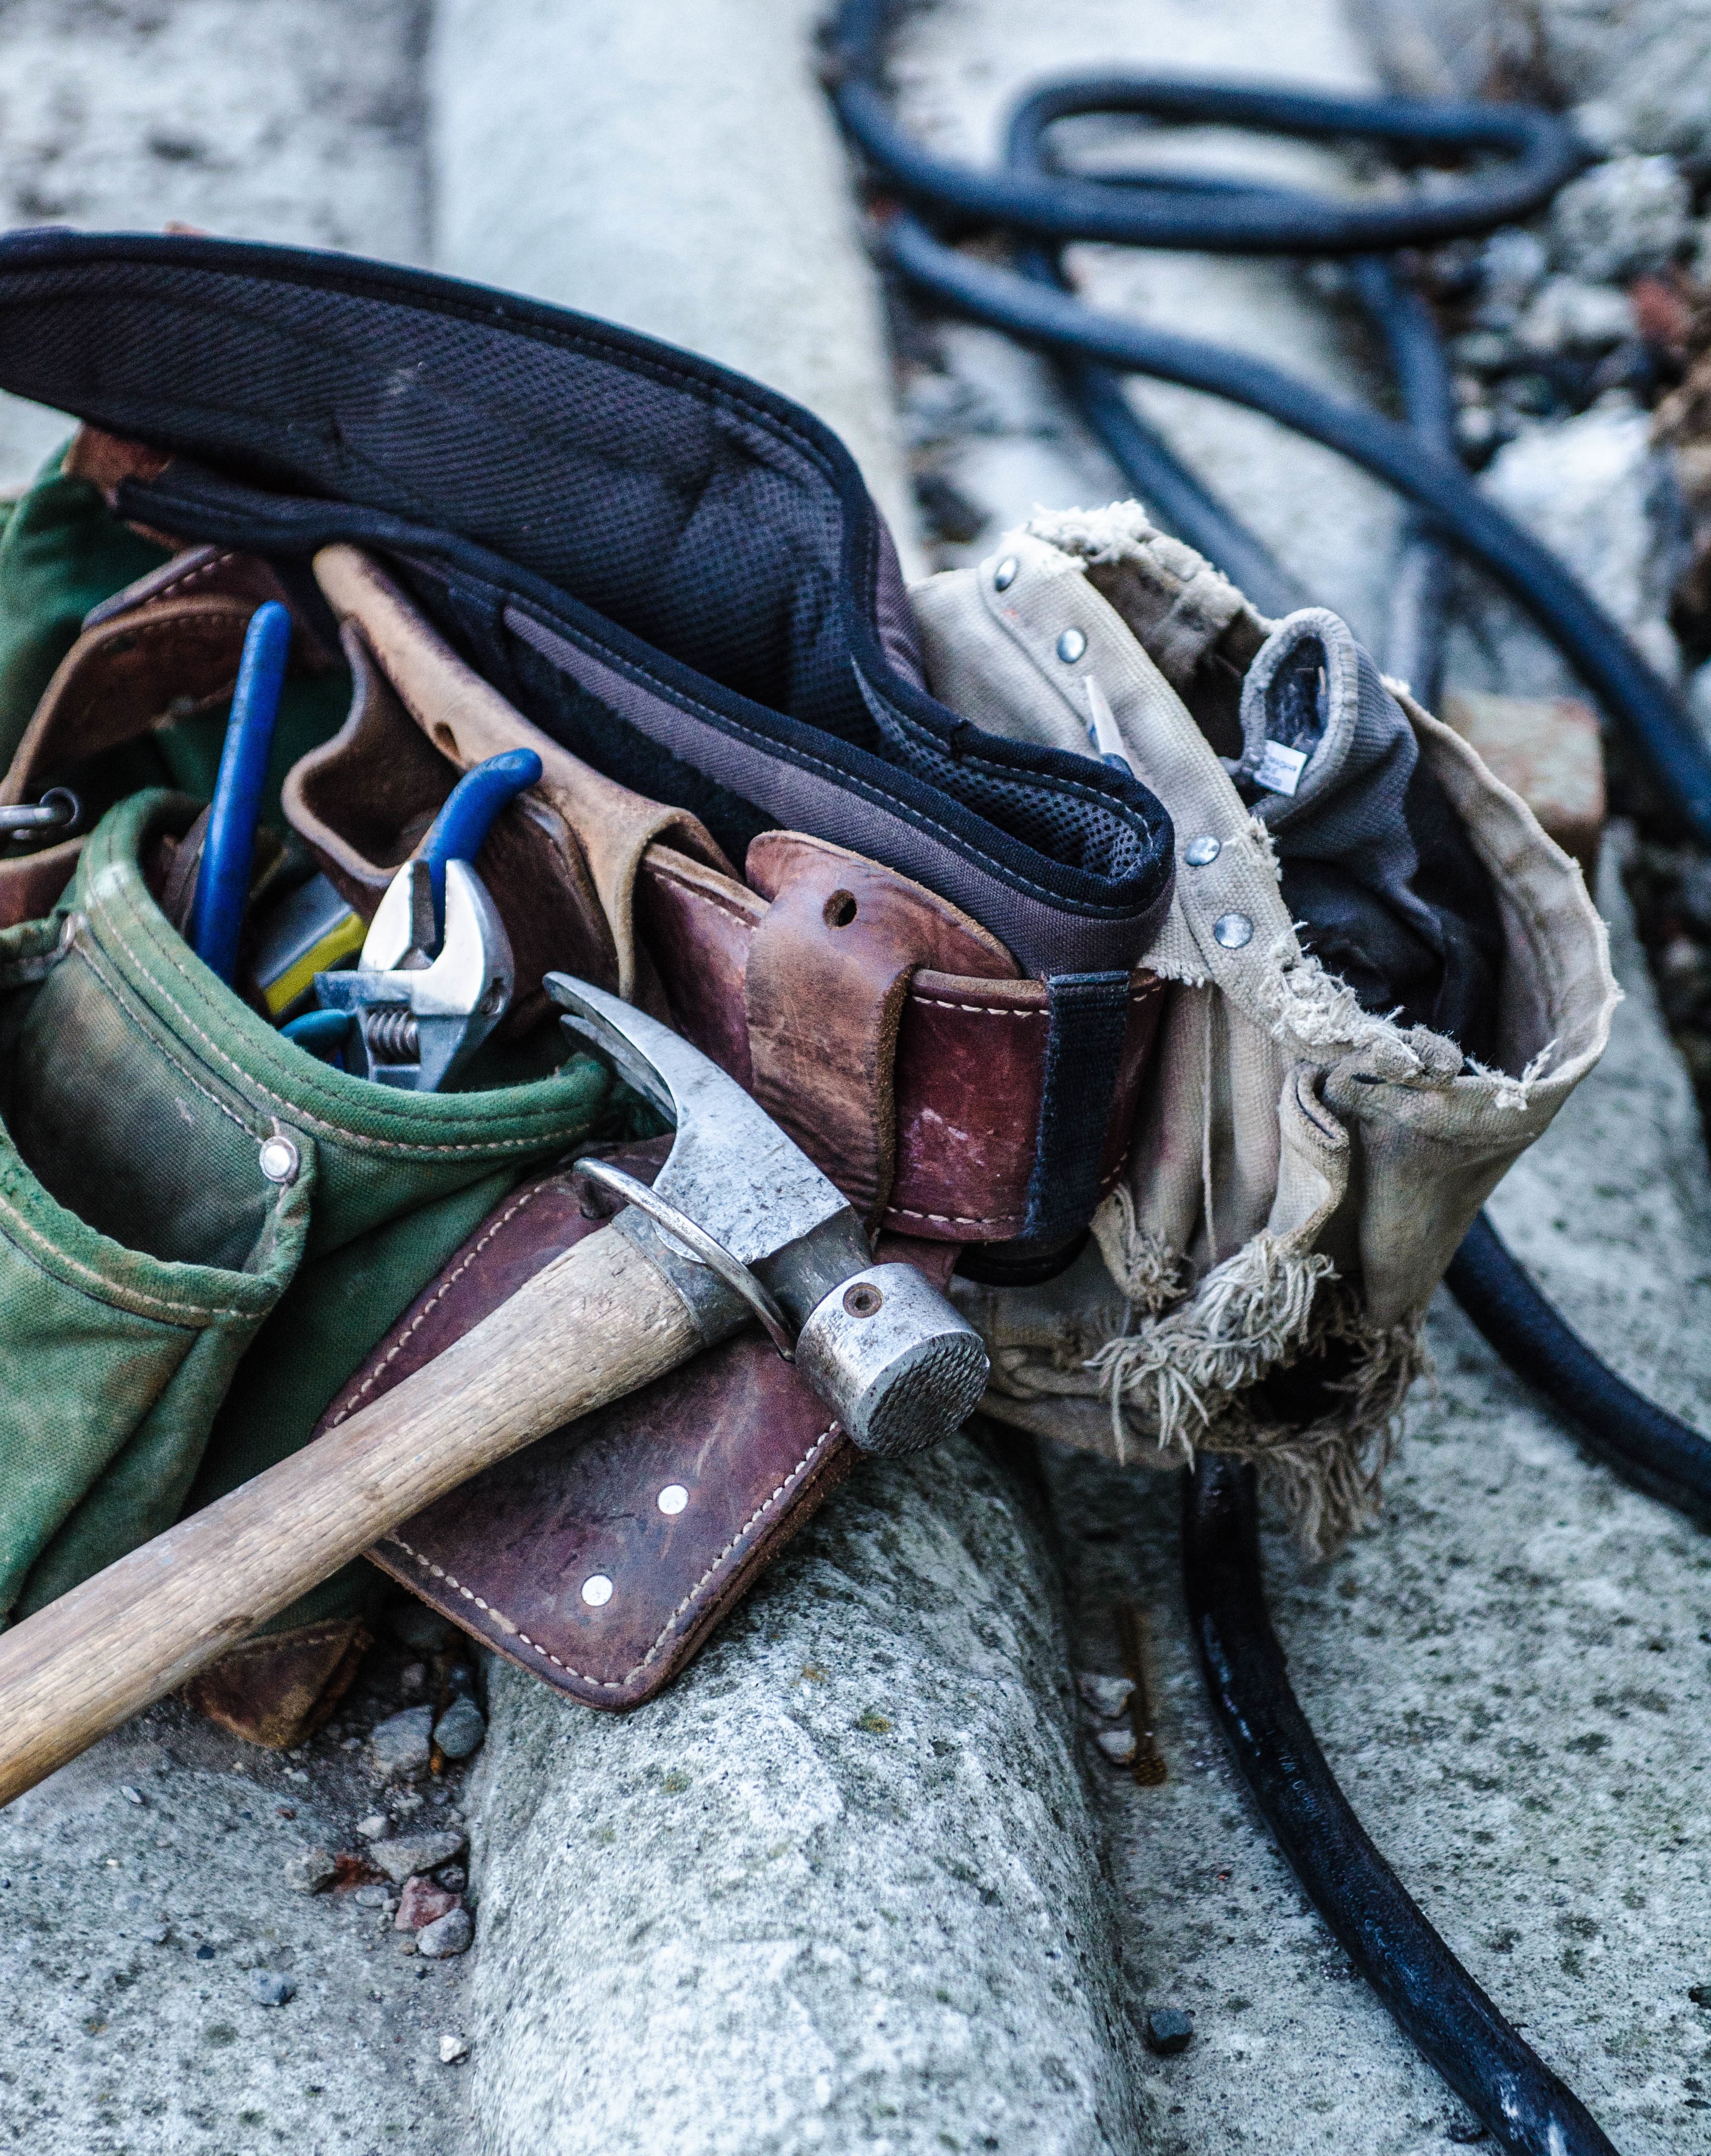
work, wood, leather, home, construction, hammer, equipment, measure, clothing, bridle, carpenter, belt, worker, carpentry, tools, footwear, tool belt, pliers, build, diy, screwdriver, occupation, contractor, handyman, improvement, repairman, fashion accessory, crafts person